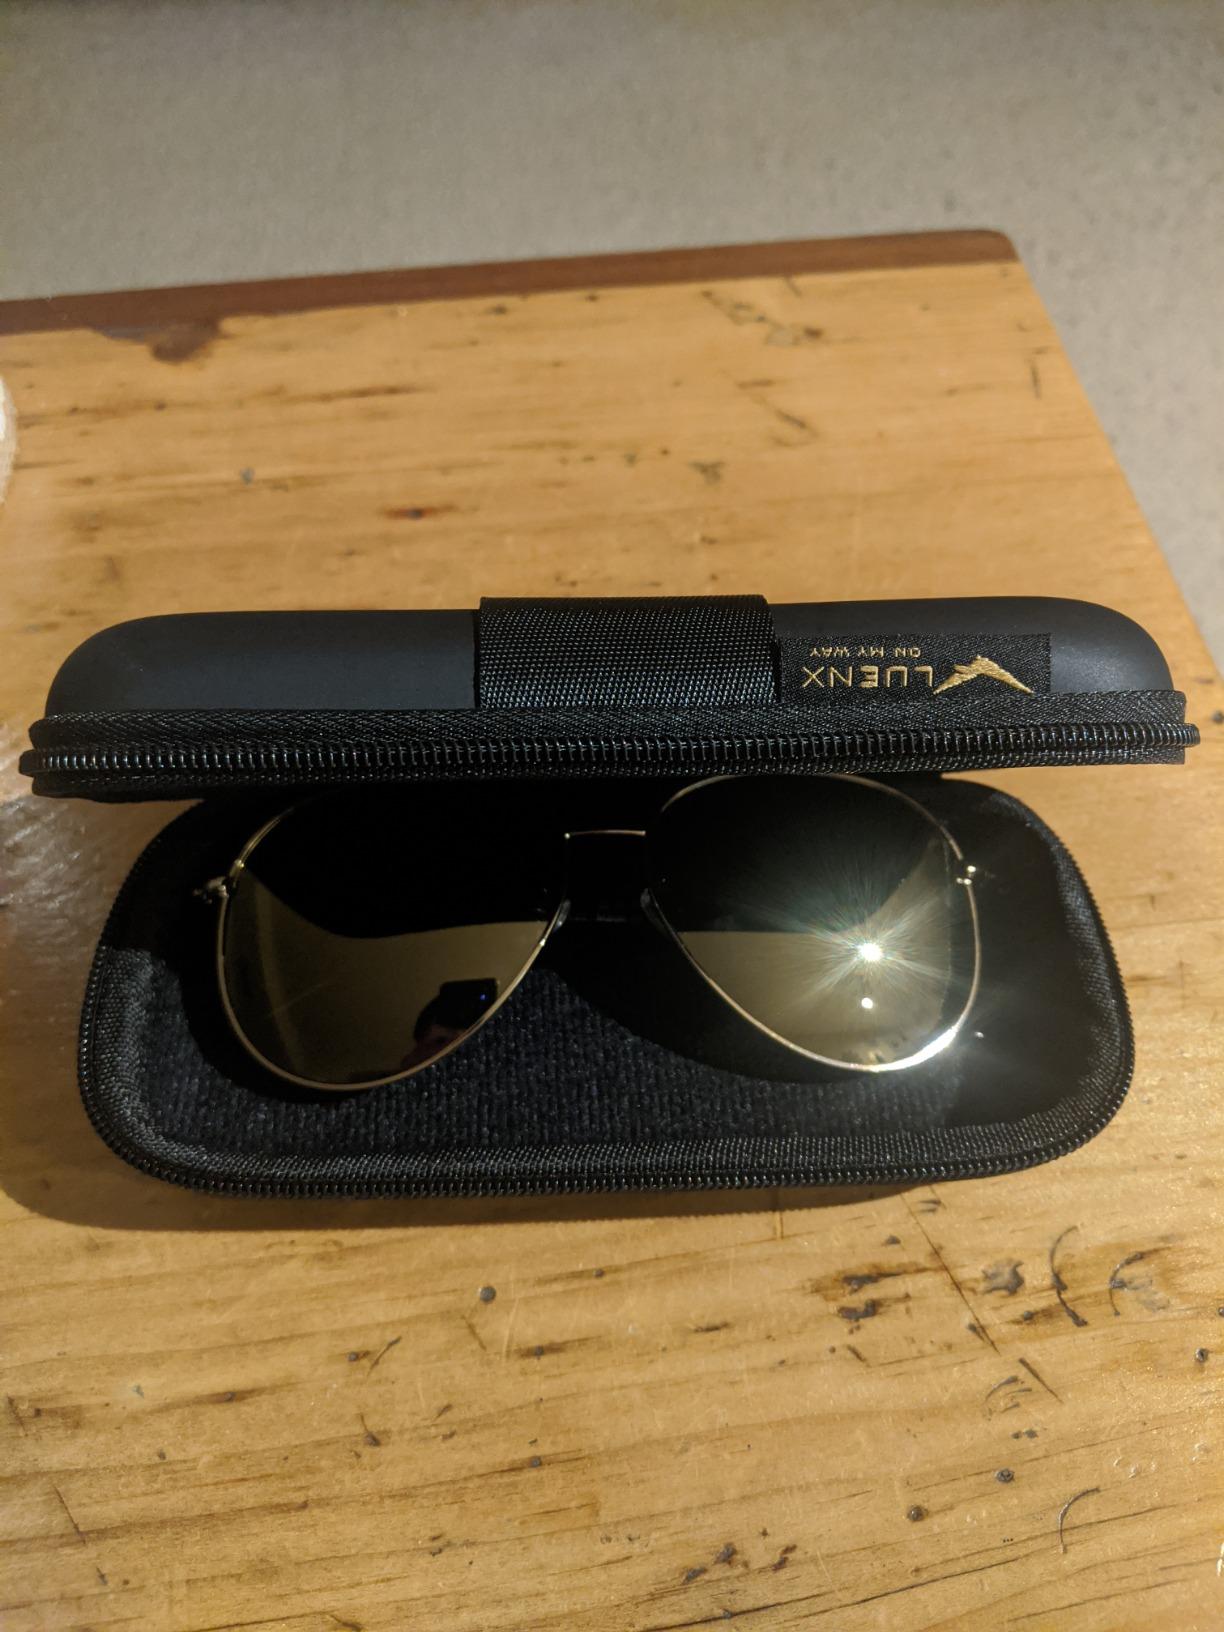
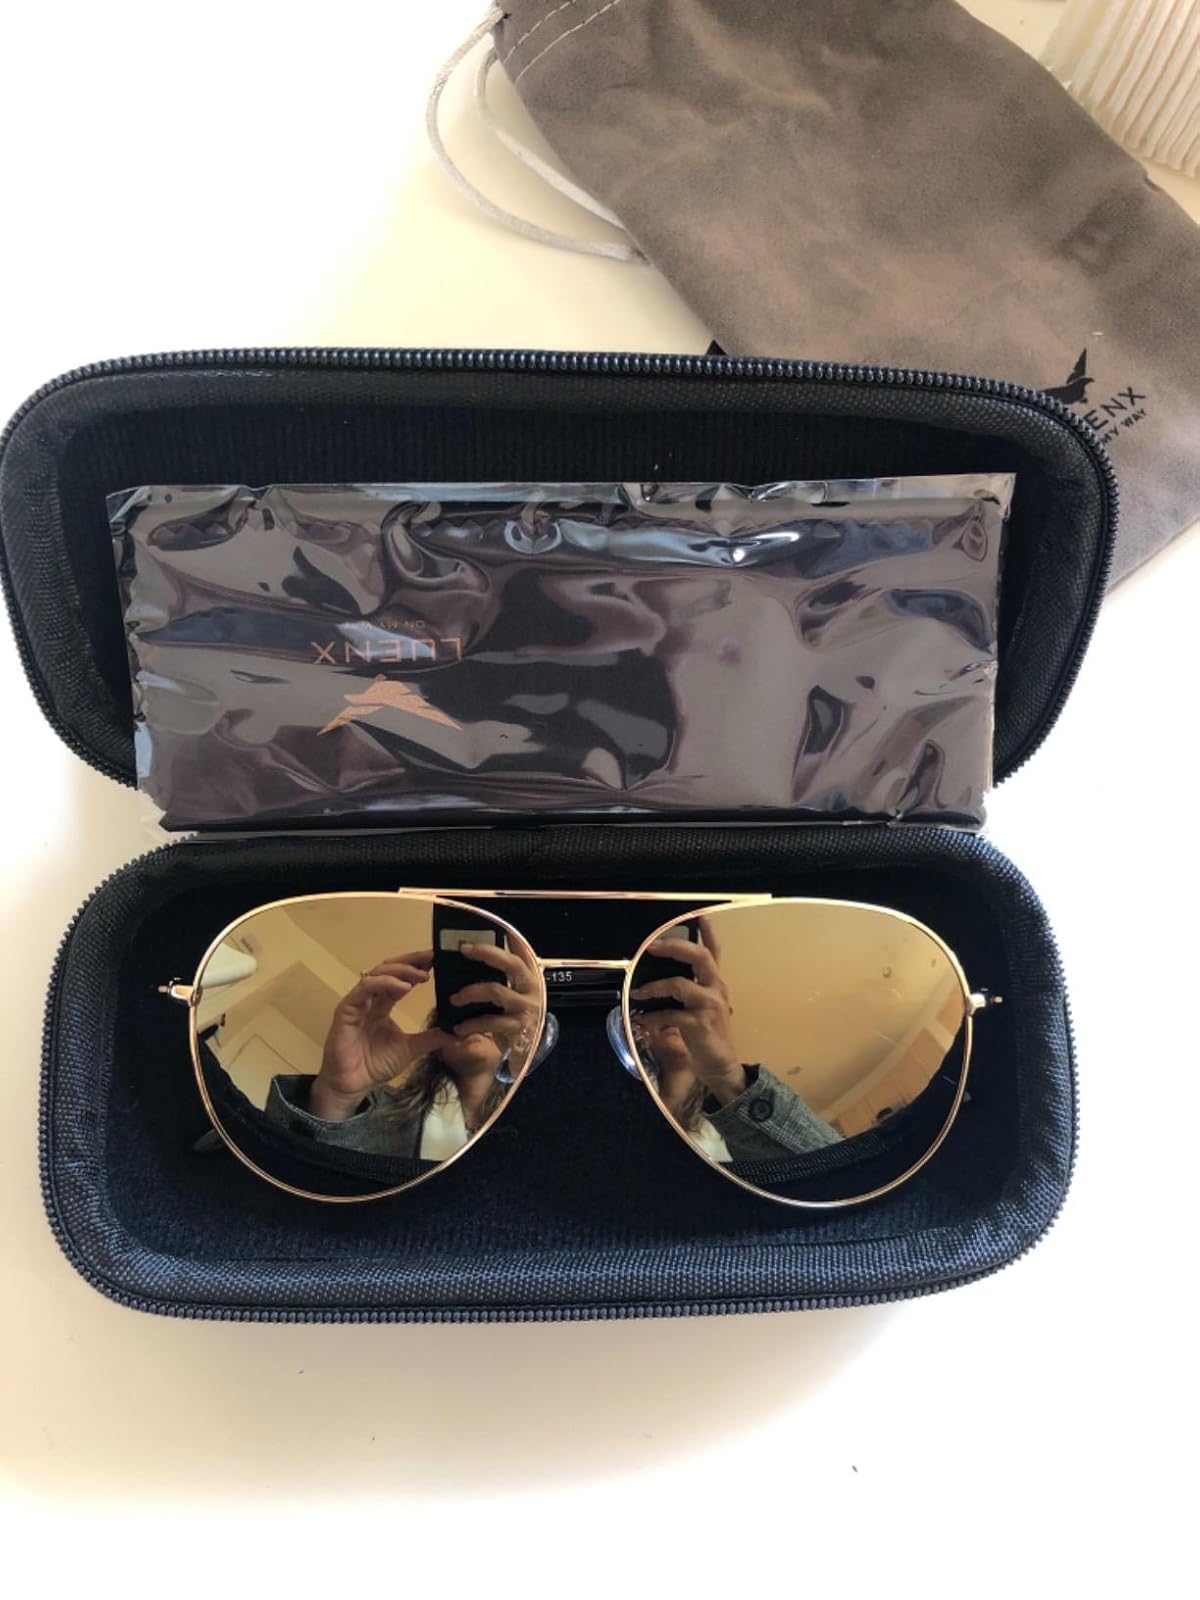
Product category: accessories_sunglasses
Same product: yes